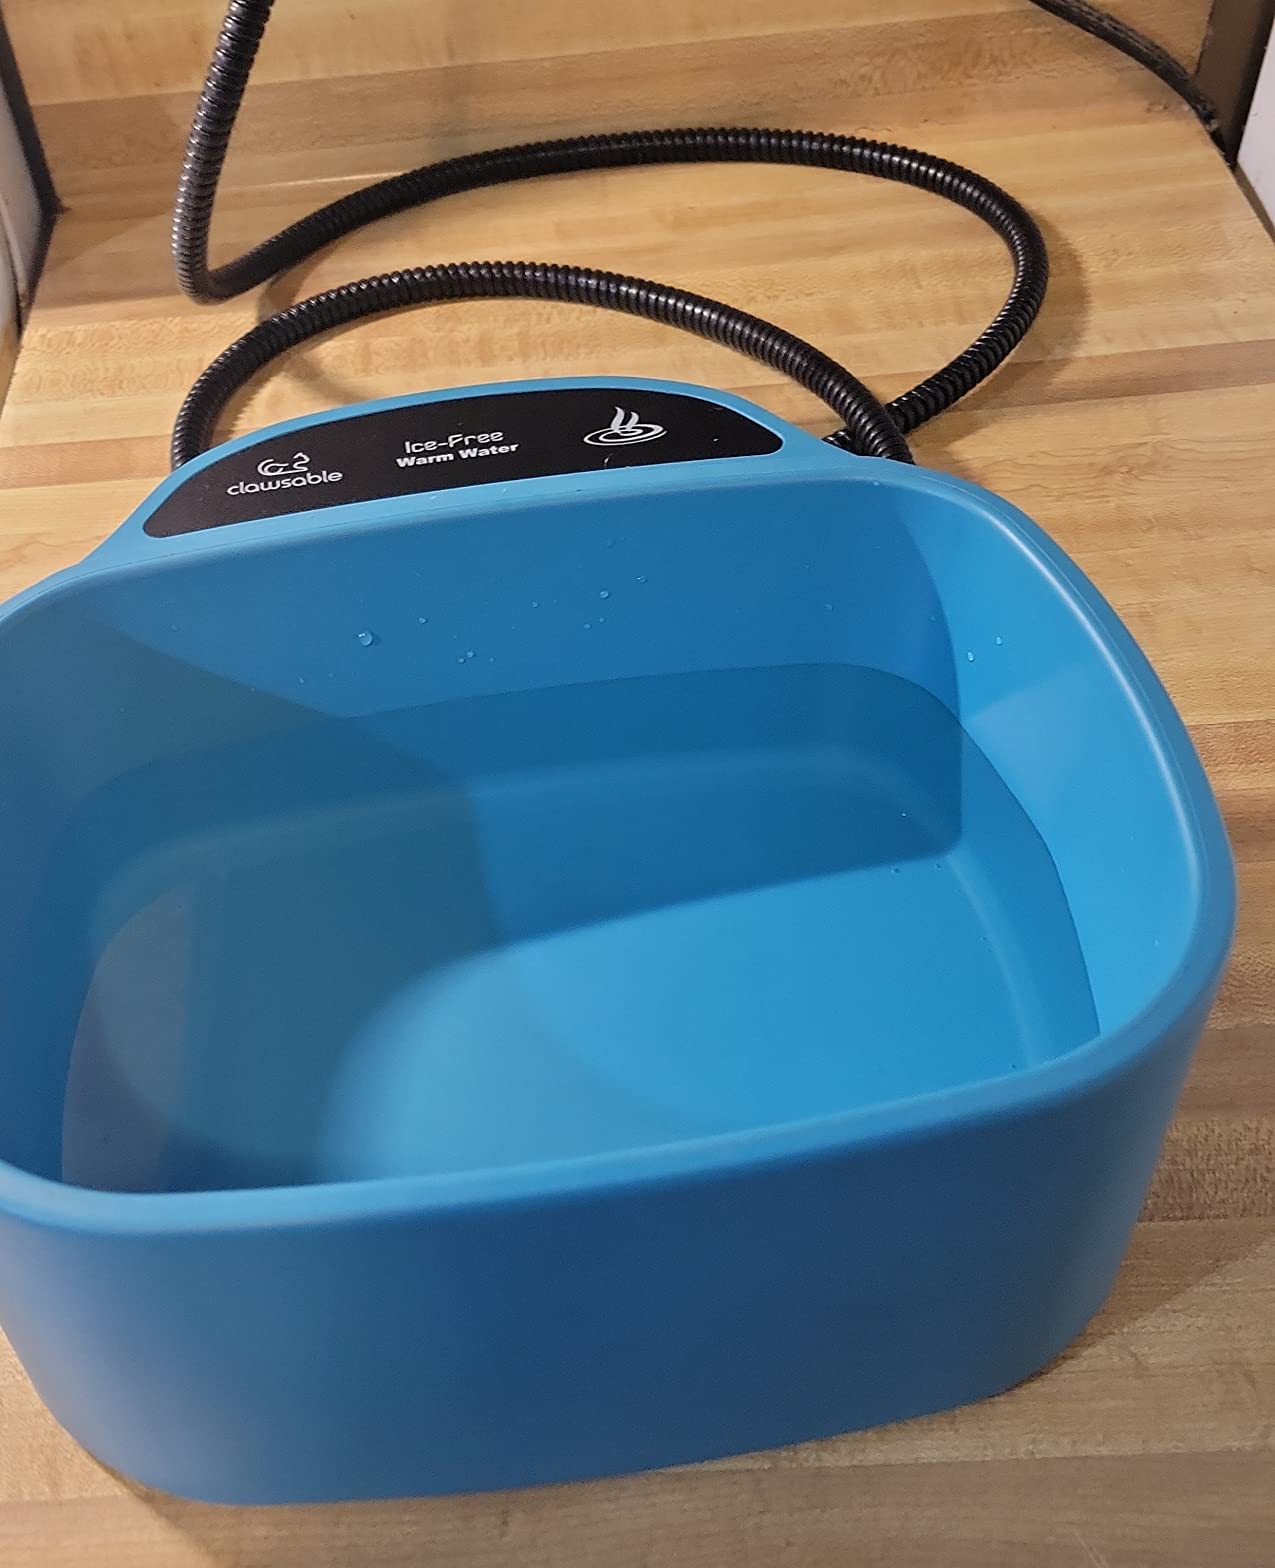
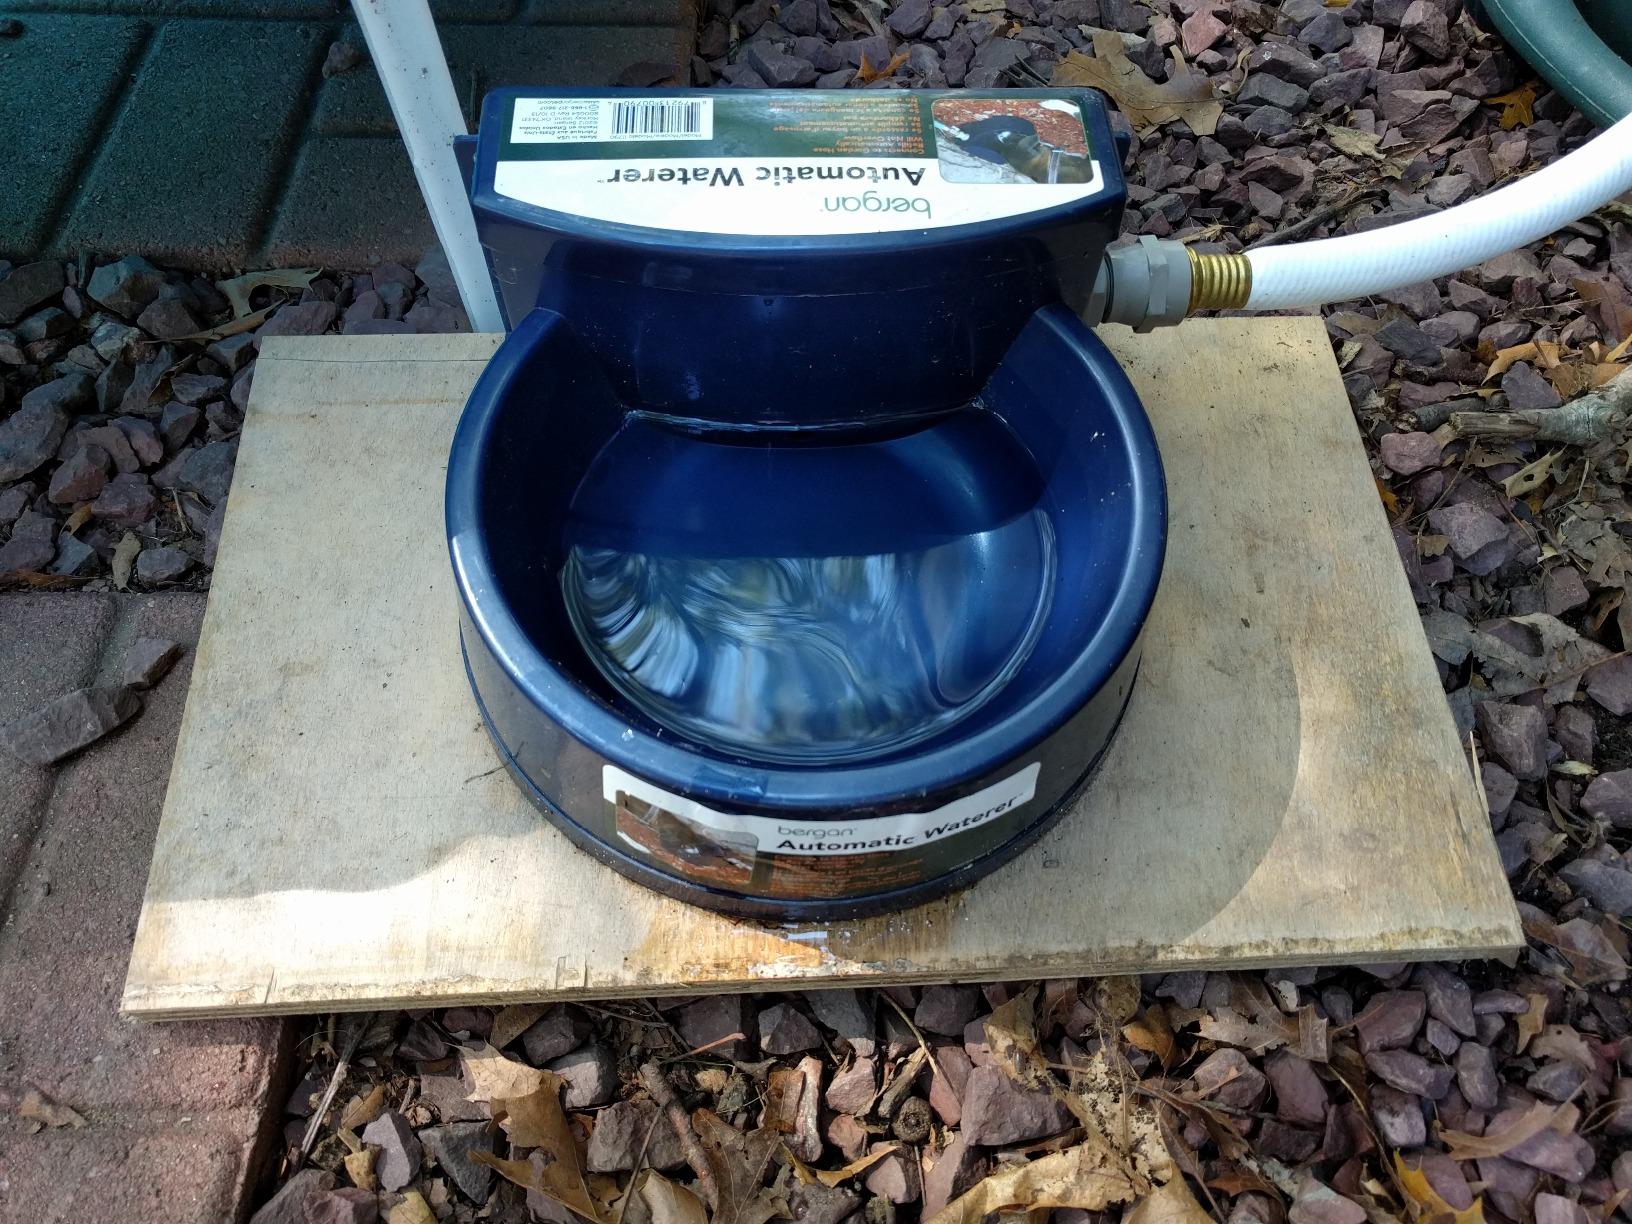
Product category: items_bowl
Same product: no